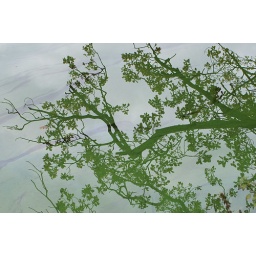
Part of a tree reflected in the algae-laden waters of a lake at Coniston Cold near Skipton, Yorkshire.